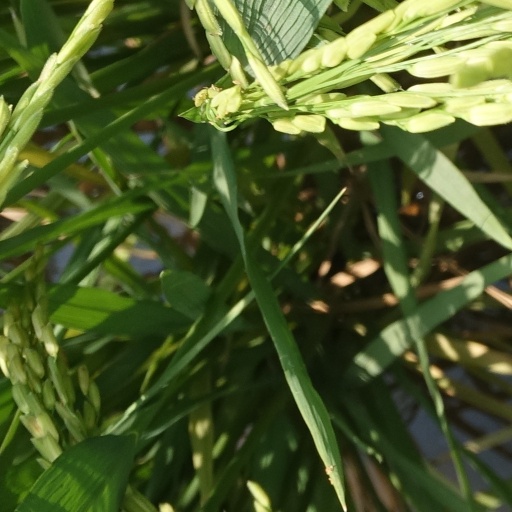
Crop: rice